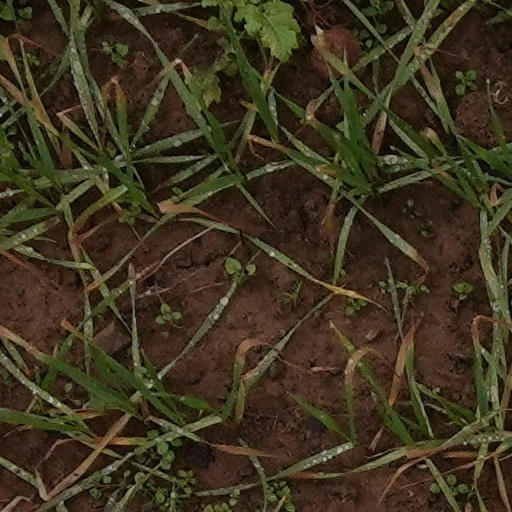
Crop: wheat